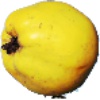
Label: Quince 1